Schizophreniac: The Whore Mangler

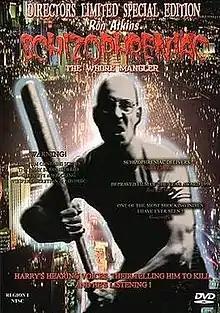
DVD released by Cut Throat Video

Schizophreniac: The Whore Mangler is 1997 exploitation film written, directed and produced by Ron Atkins. It was followed by two sequels, "Necromaniac: Schizophreniac 2" in 2003 and "The Cuckoo Clocks of Hell" in 2011, the latter being a crossover with "Last House on Dead End Street".